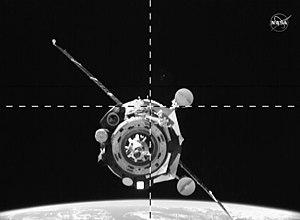
Soyouz MS-15 est une mission spatiale dont le lancement a lieu le 25 septembre 2019 grâce à un lanceur Soyouz et une capsule du même nom. Soyouz MS-15 est le 143ᵉ vol habité d'un engin spatial du programme Soyouz et le 140ᵉ mis en orbite. Le vaisseau conduit deux spationautes jusqu'à la Station spatiale internationale afin qu'ils participent aux expéditions 61 et 62, ainsi que le premier cosmonaute émirati dans l'espace.